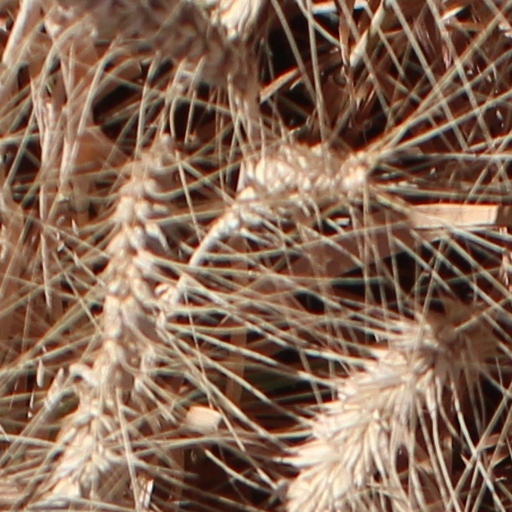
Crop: wheat